Bruno Madrigal

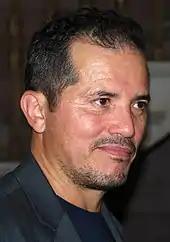
John Leguizamo is the voice of Bruno in "Encanto".

Bruno was originally younger, around the same age as Mirabel, and depicted as "kind of a chubbier, funnier uncle who she met earlier in the movie", according to Howard. Bruno's role changed once the writing team realised that his gift of precognition would cause other characters to reject him with tragic consequences. This story concept provided an interesting idea for Miranda to write a song that focused on the character being absent for ten years and developing a reputation based on gossip and misperception. Bruno was previously named Oscar, but the creative team looked for other names to avoid any potential legal issues with real-life Oscar Madrigals in Colombia. Miranda chose Bruno from a list of potential names, including Arlo, Andre, Anko, Marco, and Emo, because it allowed for the catchy line "We don't talk about Bruno no no no" in the "Encanto" song "We Don't Talk About Bruno". For Bruno's character development, story artist Mark Kennedy conducted research on people who have been confined or have no human communication: "I thought about what it would be like for Bruno to be burdened with this gift of being able to see the future - how would that affect his personality? How are people affected when they are shunned by their families?"